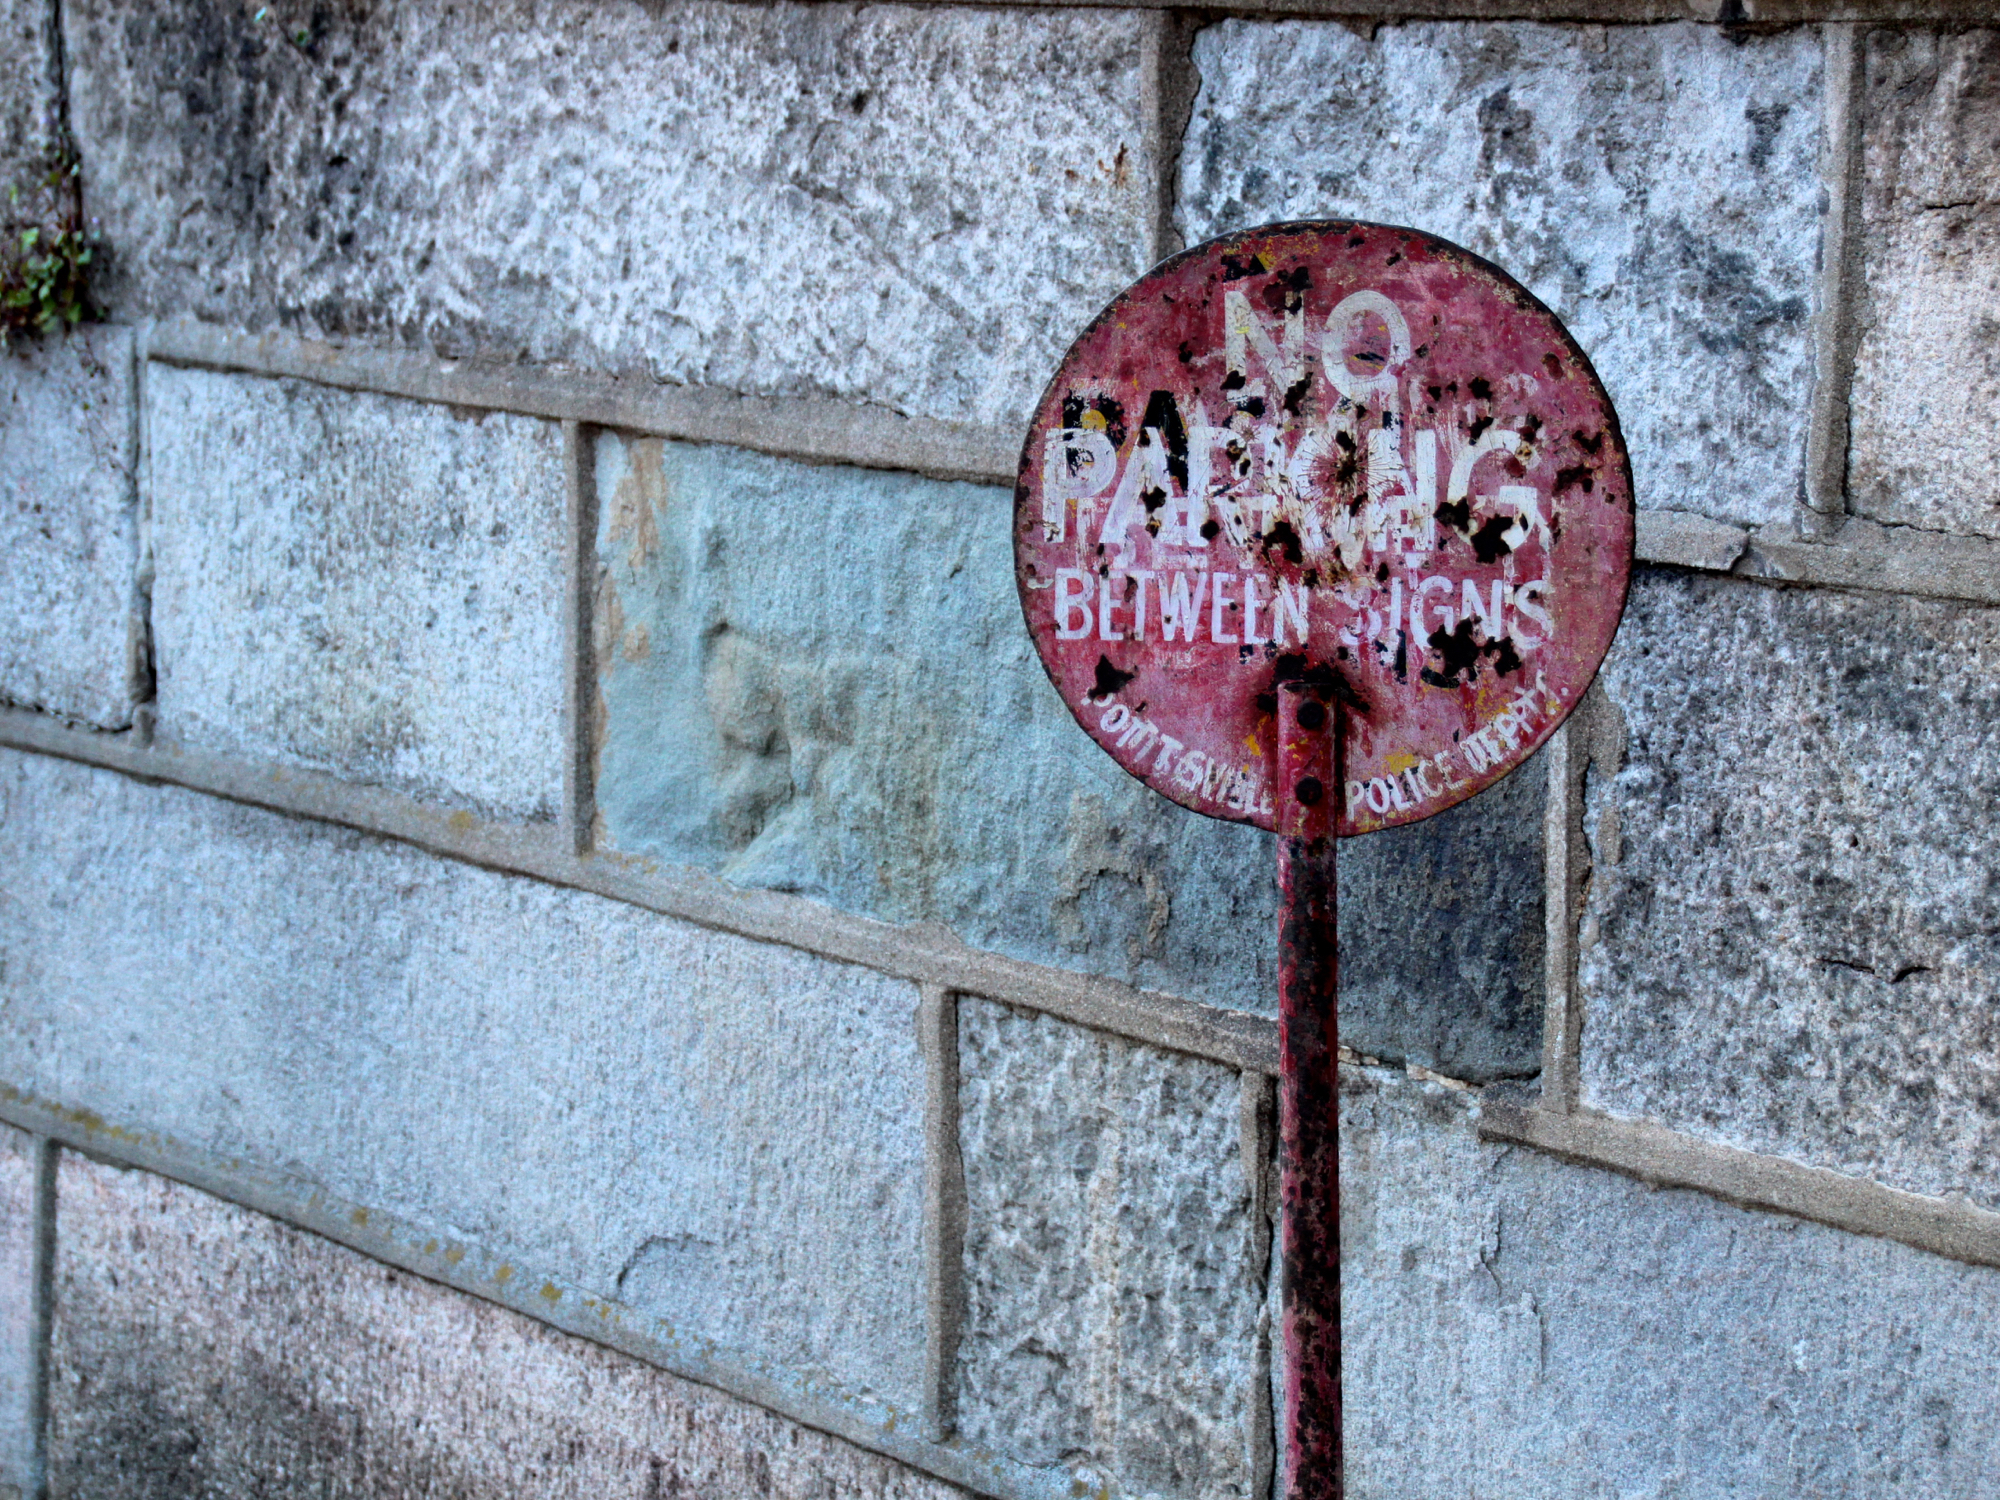
snow, winter, road, street, window, wall, red, color, art, shape, urban area